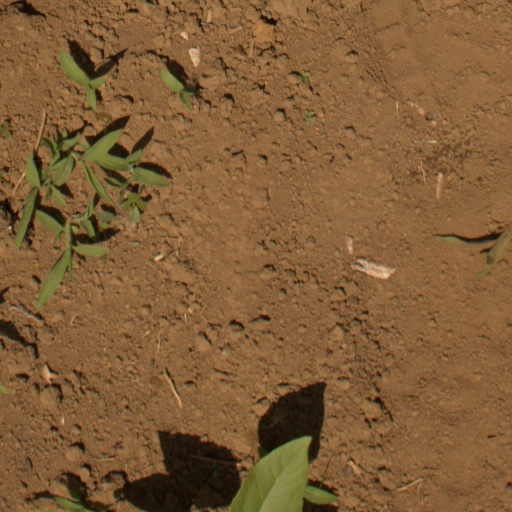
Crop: Jerusalem artichoke